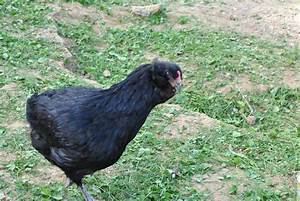
Label: chicken